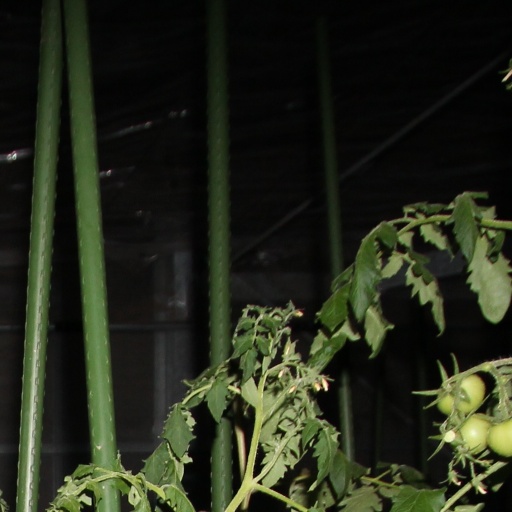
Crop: tomato